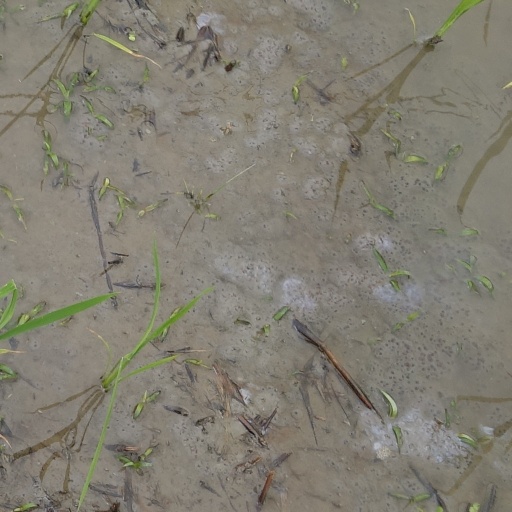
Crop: rice